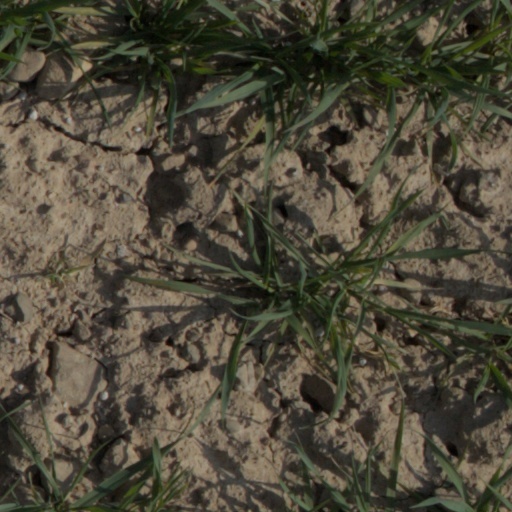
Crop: wheat